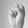
ASL letter: S